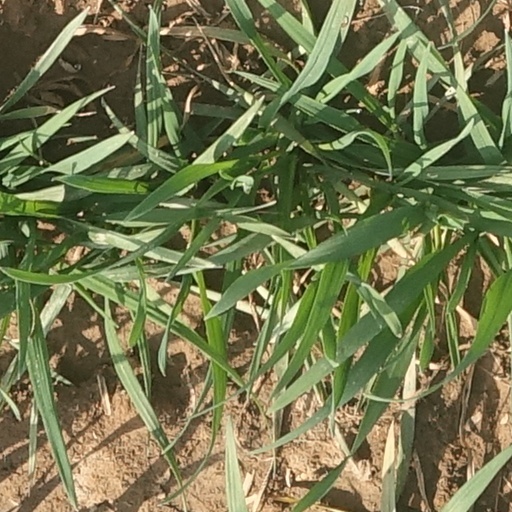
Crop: wheat